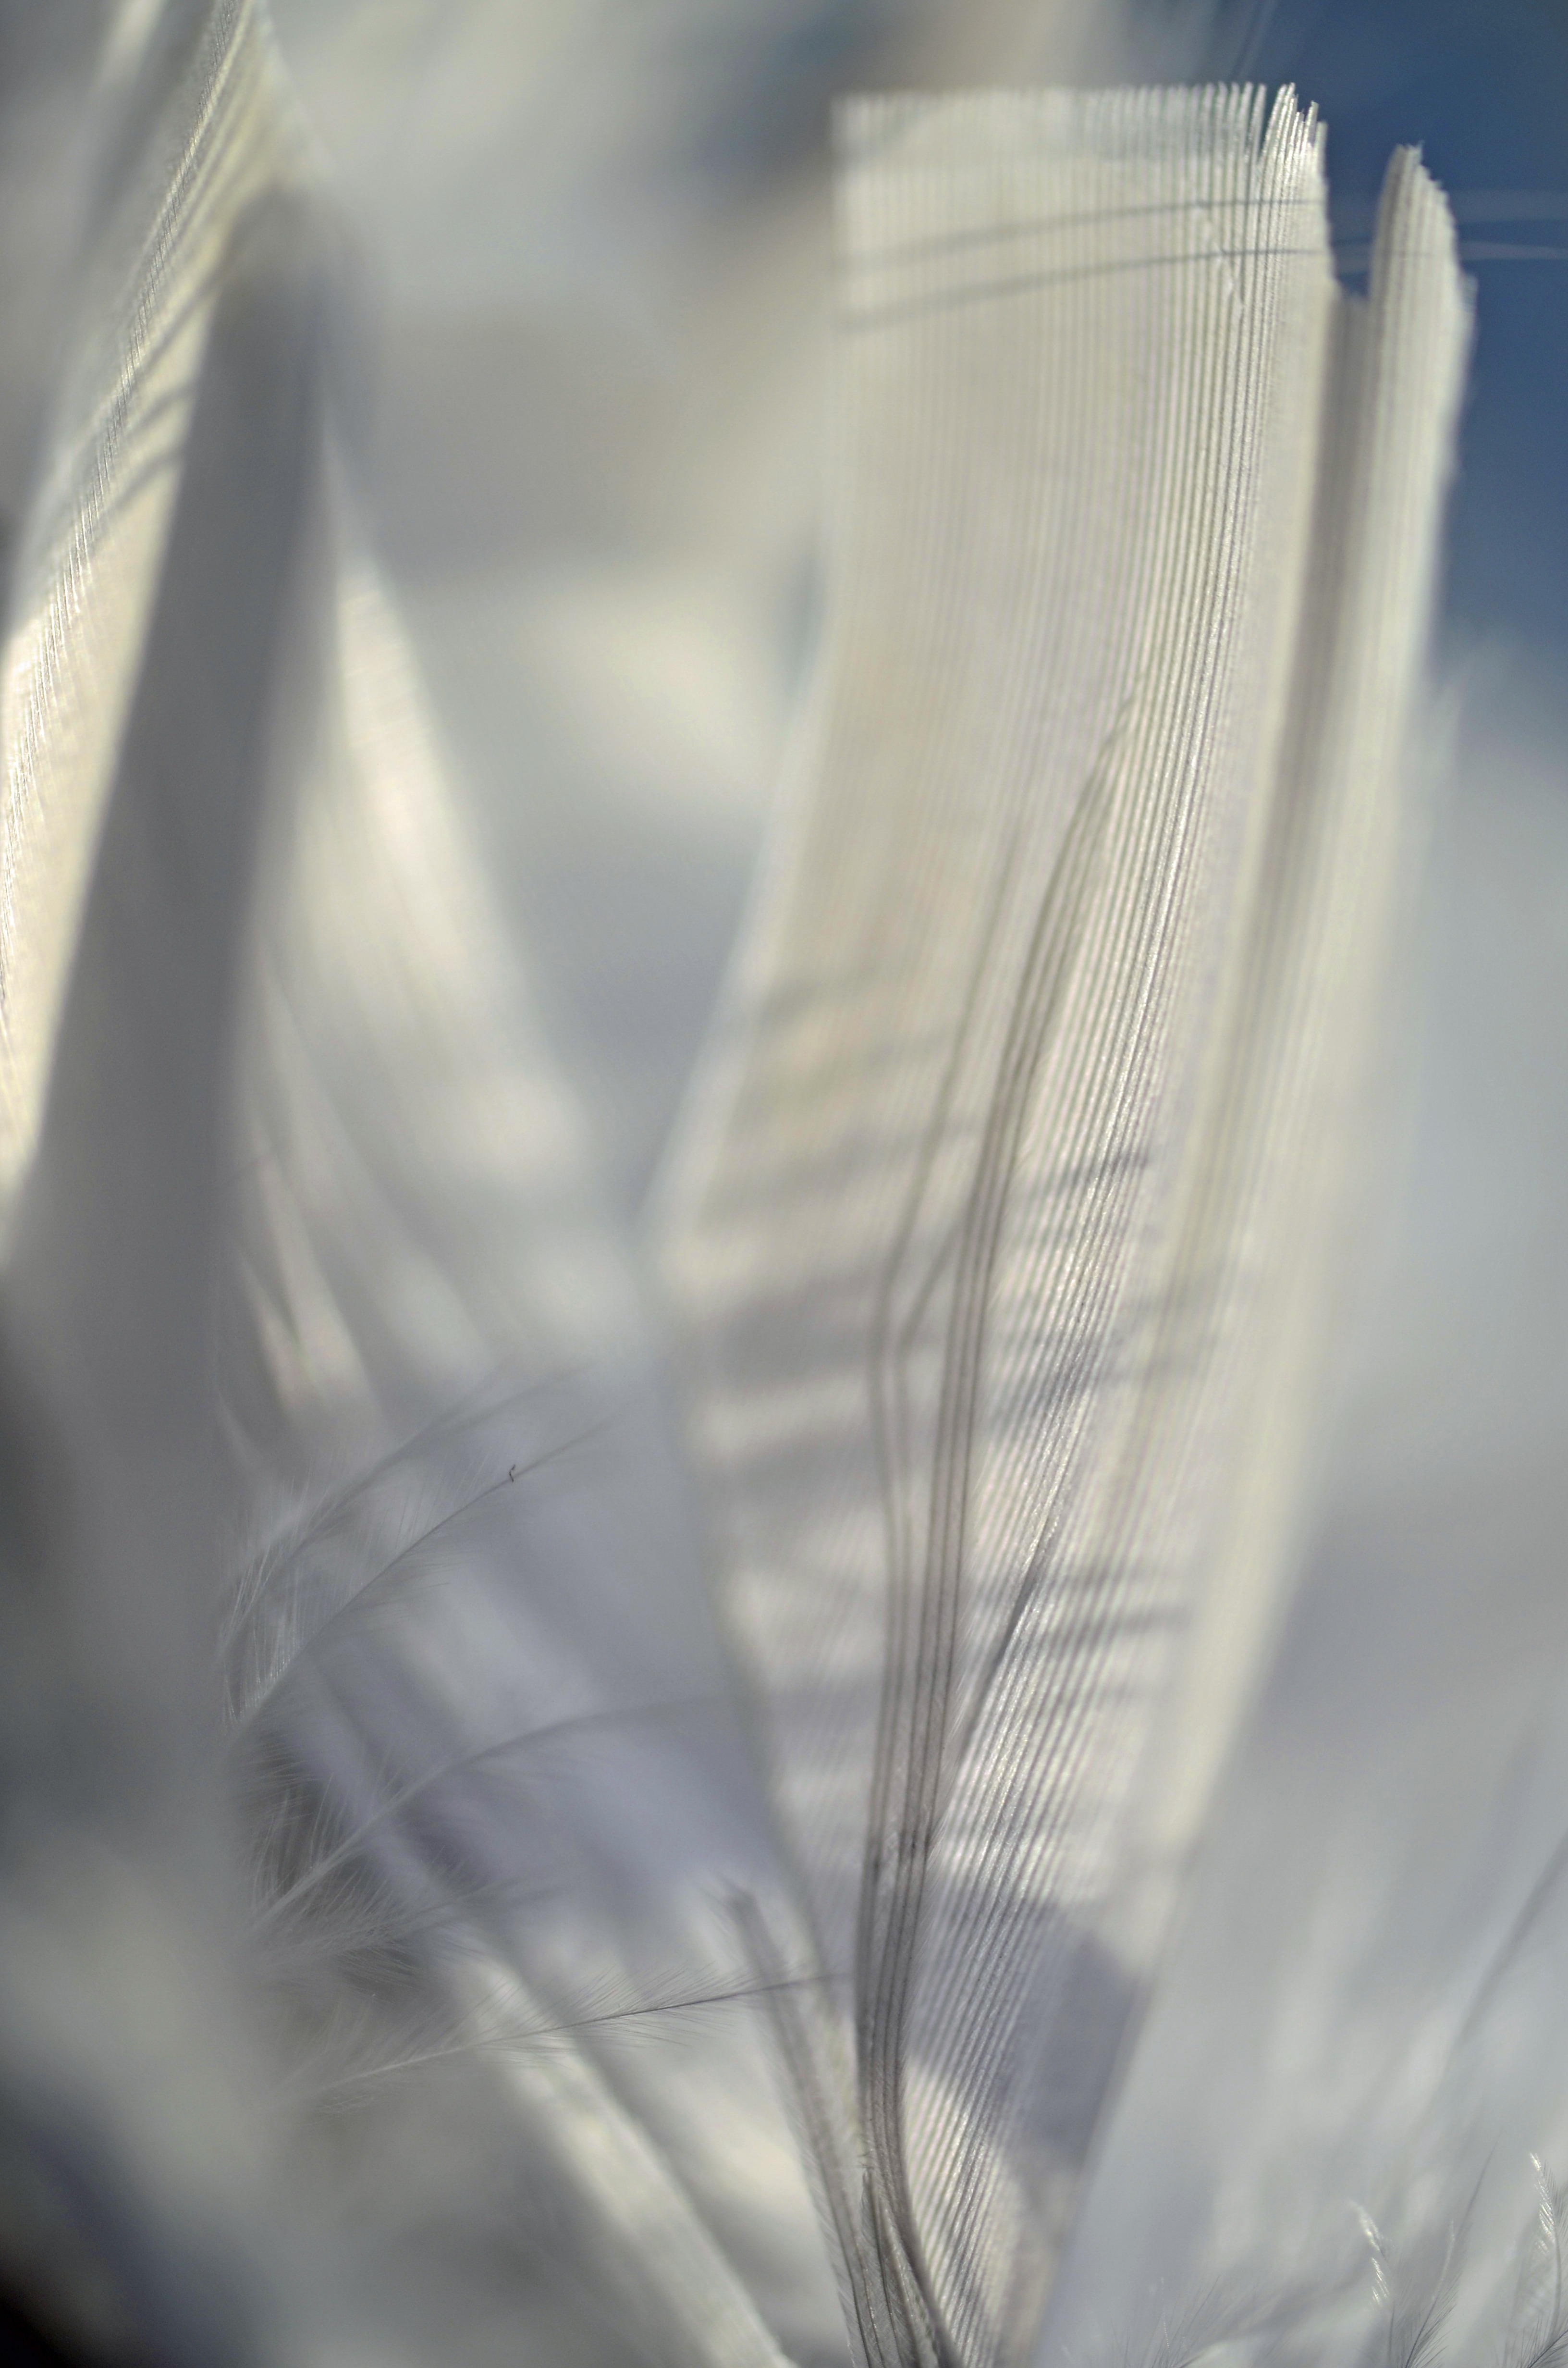
water, bird, wing, light, white, photography, sunlight, leaf, wave, fly, line, spring, reflection, macro, freedom, material, close up, hope, macro photography, ease, grass family, atmosphere of earth, marko